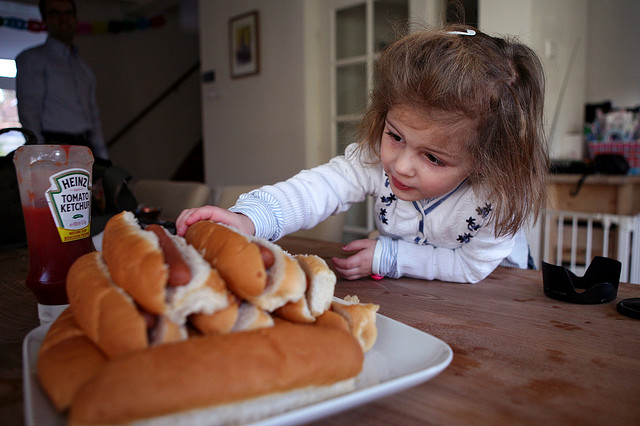
user: Given an image and a question. Answer the question in a short answer. Question: What is a popular holiday for this food? Short Answer:
assistant: 4th of july